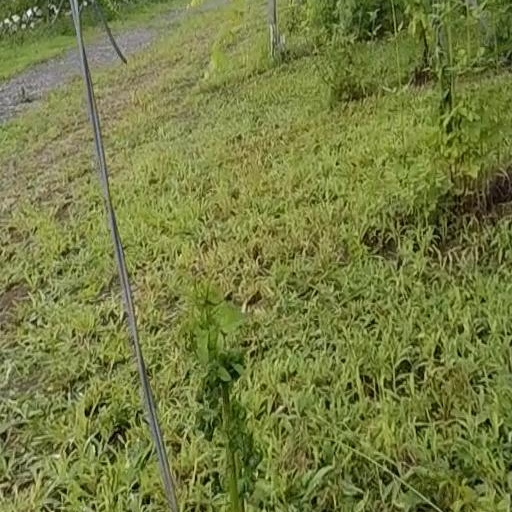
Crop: grape